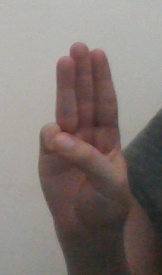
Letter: thaa